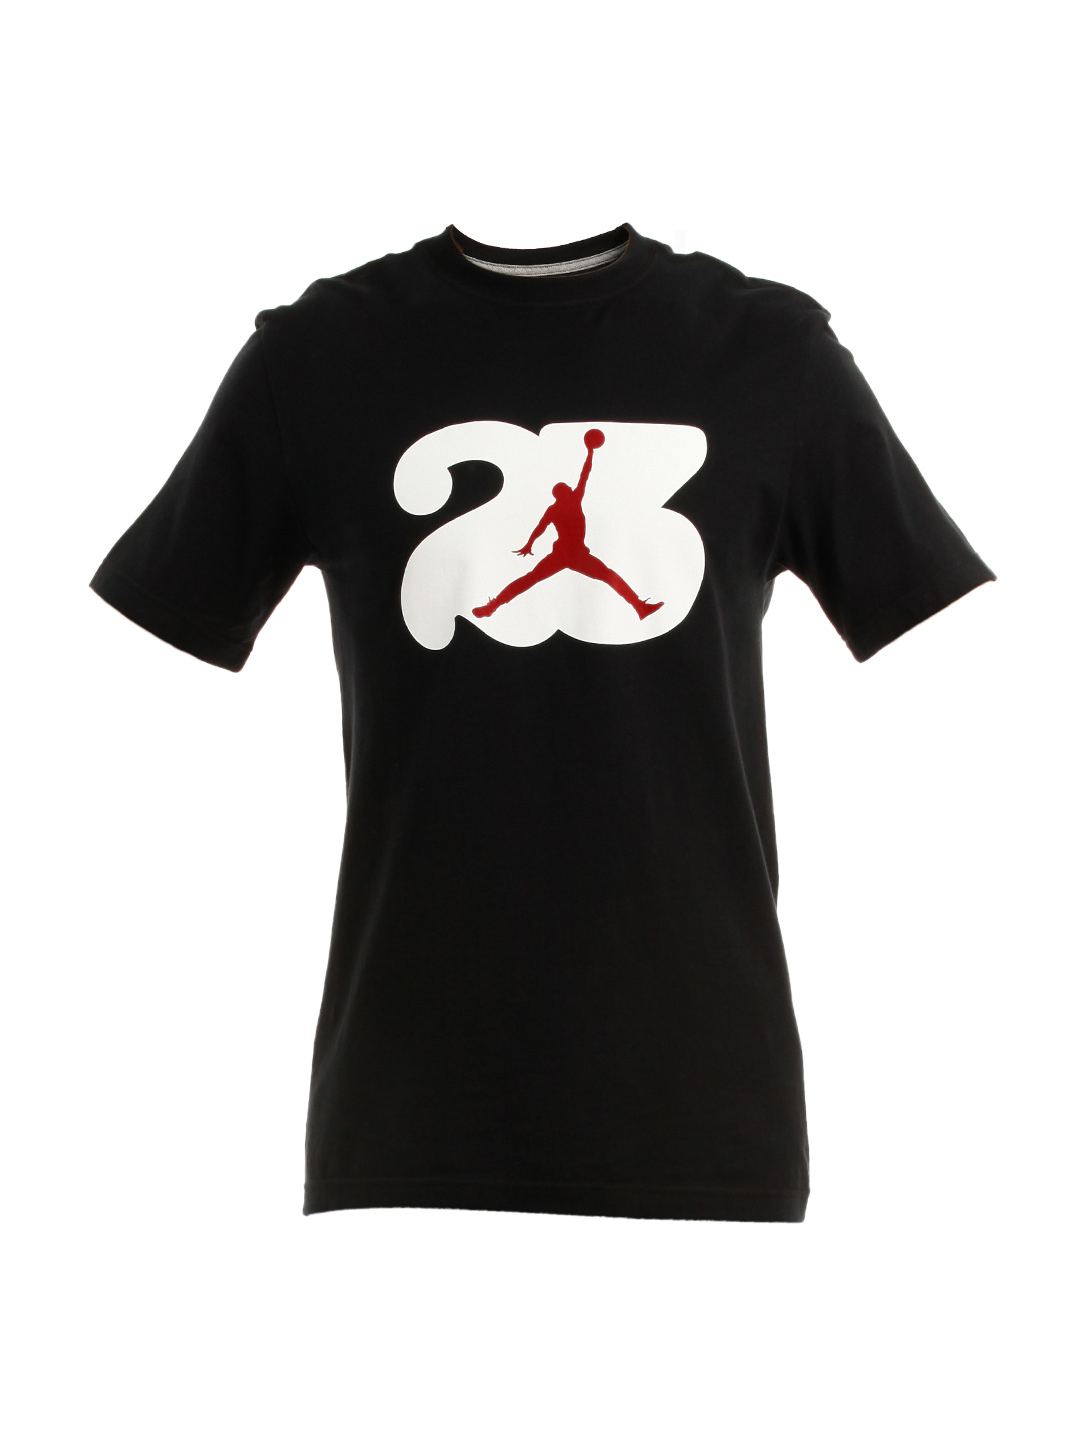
Nike Men Black T-shirt
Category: Apparel / Topwear / Tshirts
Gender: Men
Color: Black
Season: Summer 2012
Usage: Casual